Willy Clarkson

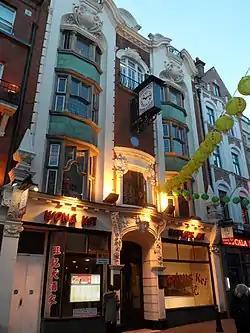
Willy Clarkson's premises on Wardour Street, which he built in 1905. Now the Wong Kei restaurant. Photographed in 2015

In 1905, he had new premises built at 41-43 Wardour Street, Soho. Plaques still present on the building record that the foundation stone was laid by Sarah Bernhardt and the coping stone by Sir Henry Irving. In 1910, Clarkson helped disguise the members of Horace de Vere Cole's Dreadnought hoax (including a young Virginia Woolf) as an Abyssinian royal delegation – this is recorded in Adrian Stephen's 1936 account of the incident.